Auguste Veuillet

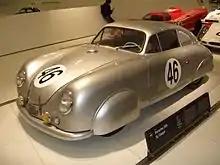
The Porsche 356/4 SL Coupé driven to class victory in the 1951 24 Hours of Le Mans by Veuillet and Edmond Mouche on the brand's first attempt.

In 1951, Veuillet and his company Sonauto helped Porsche make their first entry to Le Mans with two 356 SL Coupes. The sister car of Rudolf Sauerwein and Robert Brunet crashed out in practice, but Veuillet and Mouche came through to win the S1.1 class, giving Porsche their first class win on their first attempt. Veuillet later drove a 356 in the Coupes du Salon at Montlhéry, winning the GT1.5 race.